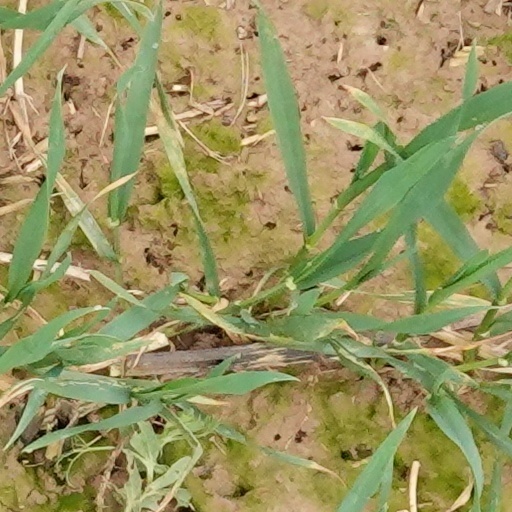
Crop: wheat